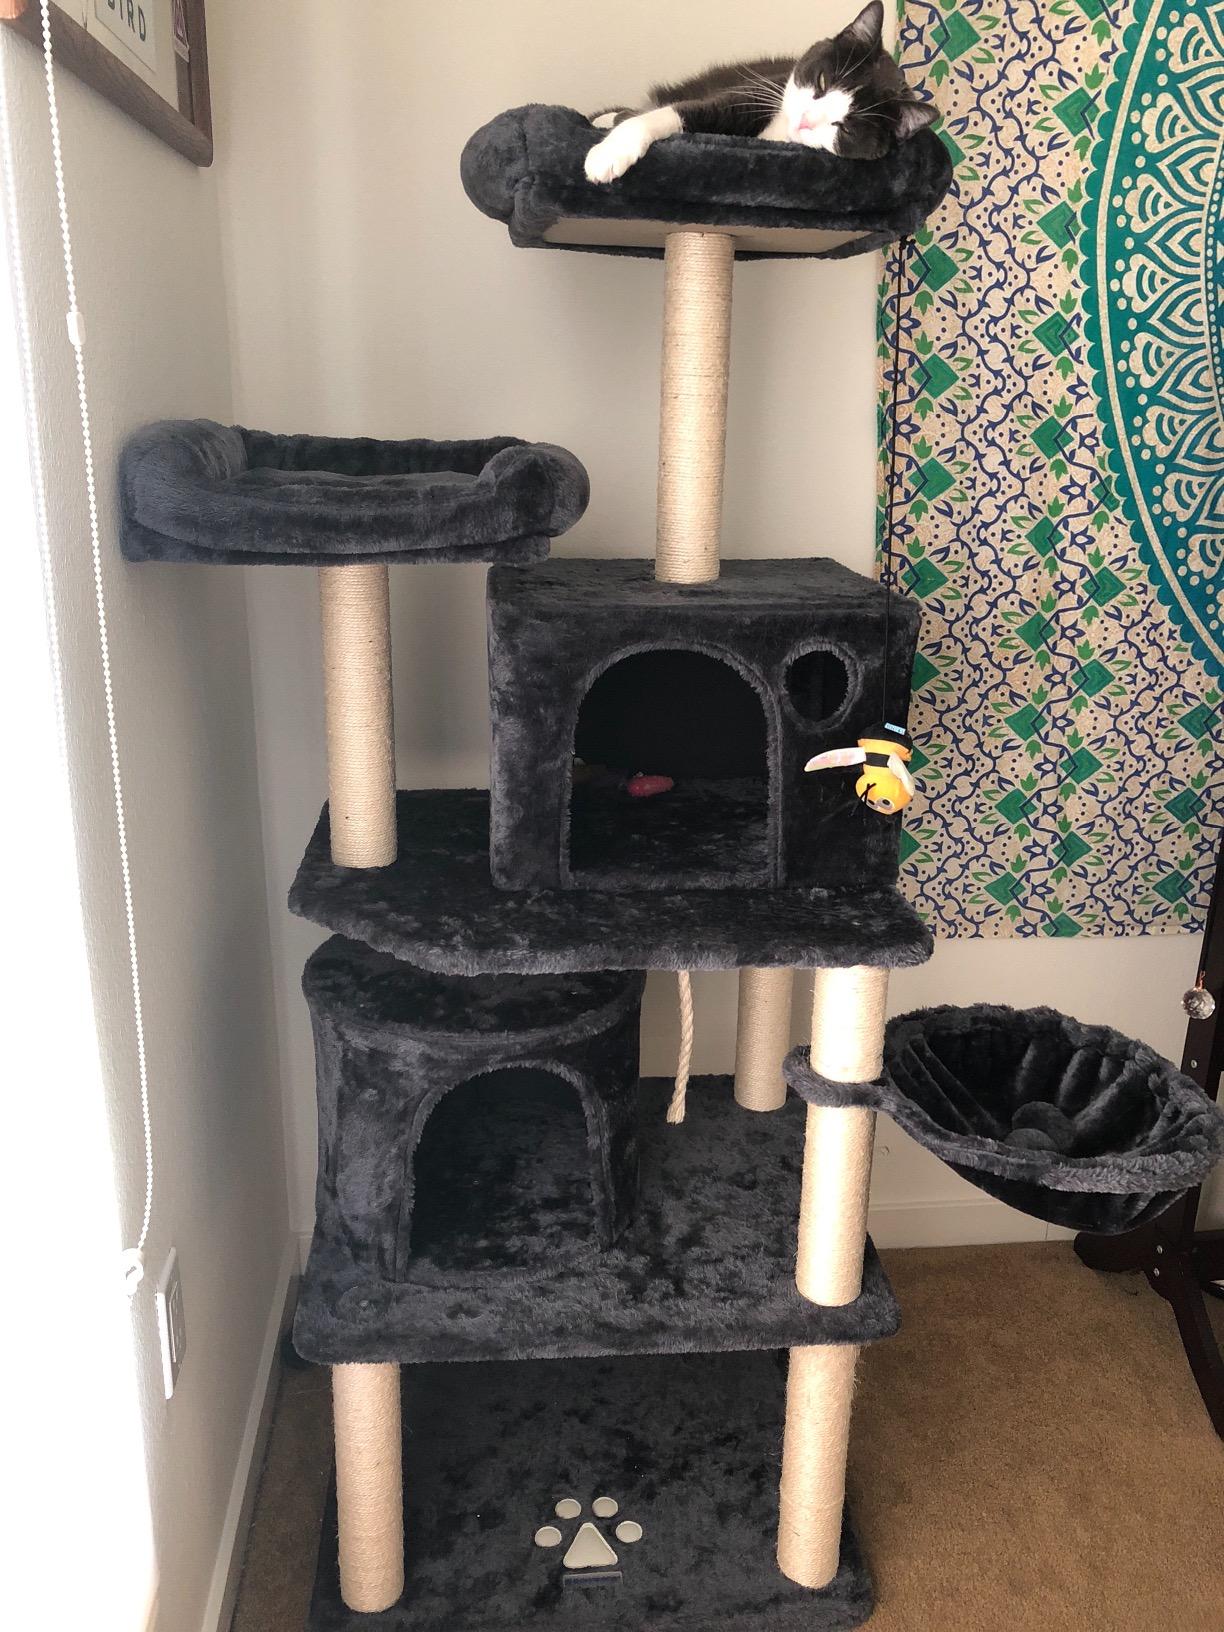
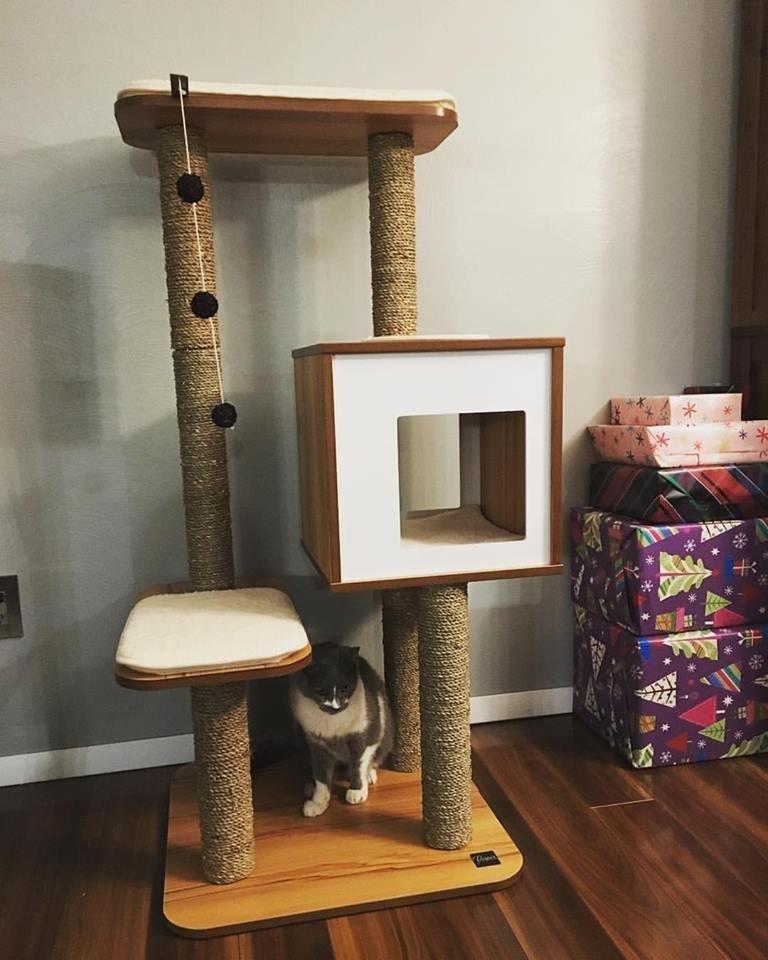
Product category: items_cat tree
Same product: no